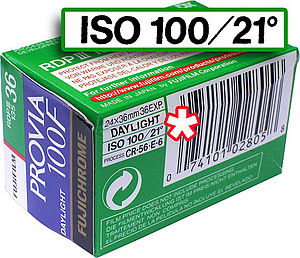
ISO (filmfølsomhed)
En fotografisk film med ISO 100
ISO (filmfølsomhed), i den fotografiske verden, er en international måleenhed baseret på ISO 12232, som angiver fotografiske films og digitale billedchips lysfølsomhed eller populært, hastighed. En højere lysfølsomhed tillader kortere lukkertider med den samme blænde. Derved kan man bedre undgå bevægelsesuskarphed og rystede optagelser uden at skulle anbringe kameraet på et stativ.